SEPTA Metro

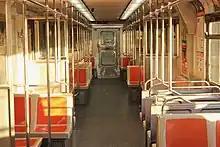
The interior of a Broad Street Line train

The network continued to expand as the nineteenth century progressed. The People's Passenger Railway leased the line in 1881, extending service west to 60th Street by 1900. In 1896, the Union Traction Company assumed control of the line by leasing the People's Passenger Railway.